Jarlsberg Tunnel

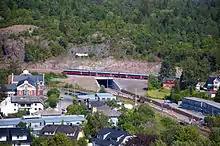
The southern entrance in August 2011, with a Class 70 train running along the old section of the Vestfold Line

Construction of the project started on 16 March 2009; work on the tunnel started in April and the first blasting began on 11 May. Construction ran from a crosscut in the center of the tunnel and outwards; average speed was per week. Work on casting the concrete portals started on 18 September. For four weeks, starting in January 2010, blasting was performed above the Frodeåsen Tunnel, and on each occasion that the 100 or so blasts were executed, the road was closed for safety reasons. Following a public naming competition, the National Rail Administration announced on 5 February 2010 that the tunnel be known as the Jarlsberg Tunnel. The first breakthrough of the tunnel was achieved on 30 June 2010. The second and final breakthrough took place on 1 September. Construction proceeded without any injuries and nearly without any complications. The tunneling resulted in of earthwork, which was used to build the above-ground section north of the tunnel. The last concrete casting was laid on 20 January 2011.